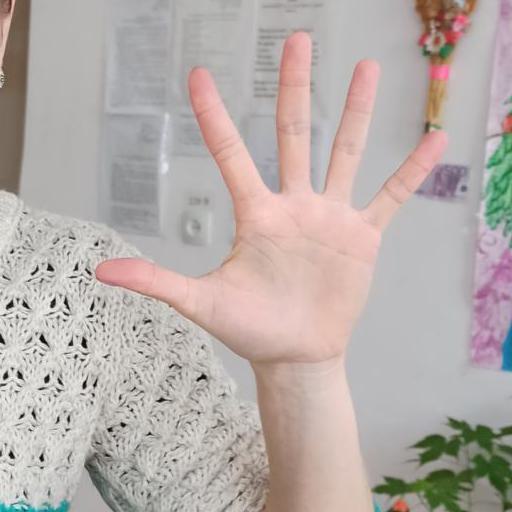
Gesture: palm